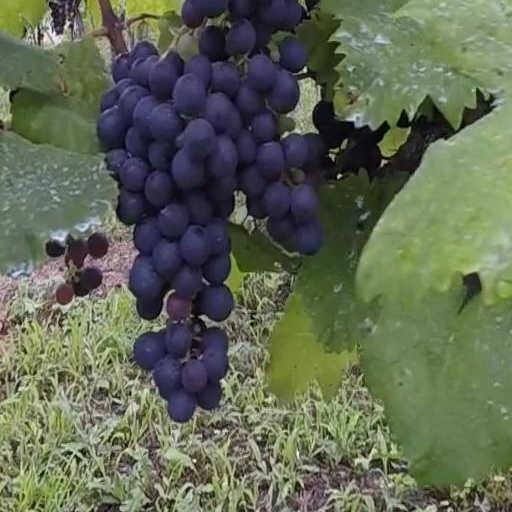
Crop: grape